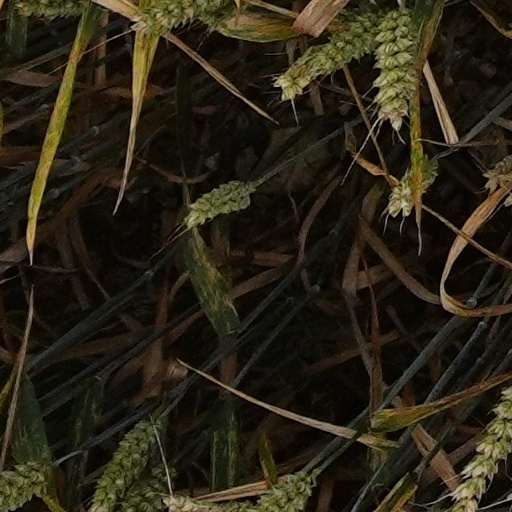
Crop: wheat